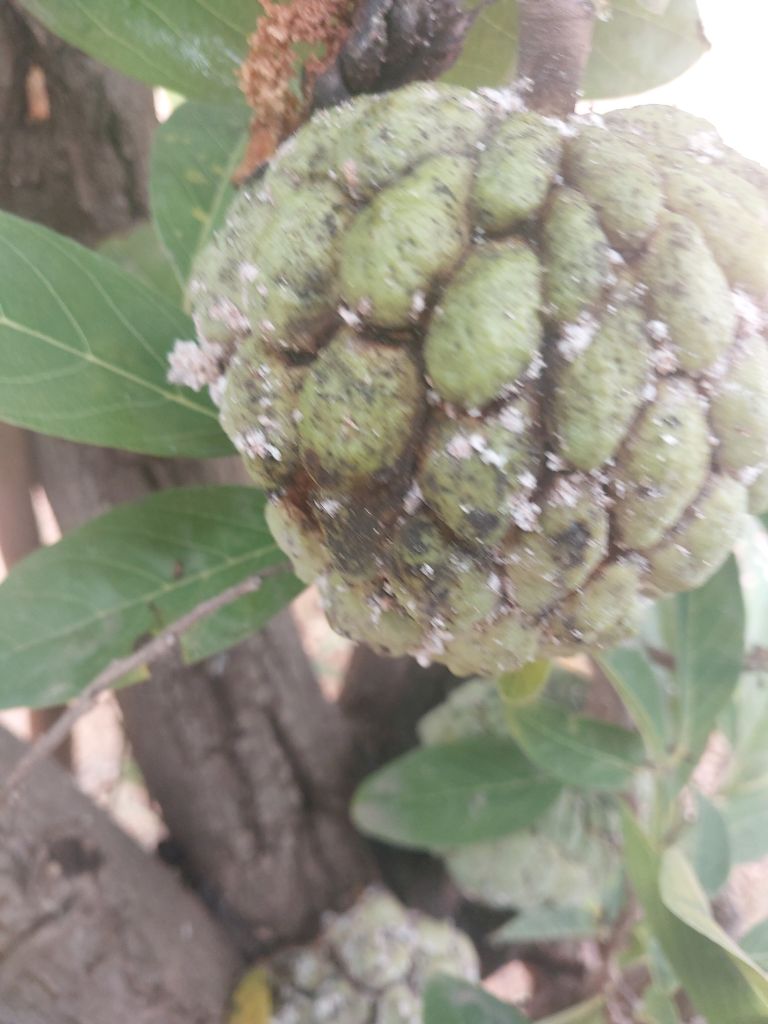
Disease label: Leaf spot on fruit